Bogue Banks

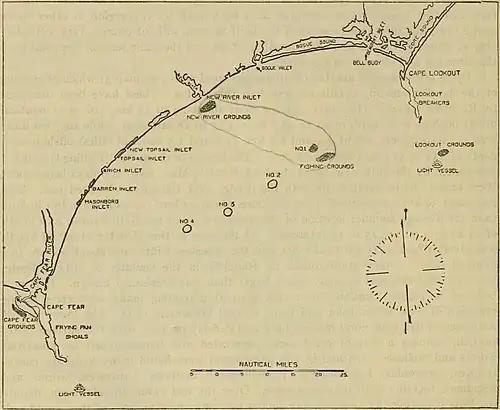
Map of Onslow Bay. Bogue Banks is the narrow barrier island separated from the mainland by Bogue Sound

Bogue Banks form a barrier island off the mainland of North Carolina in Carteret County. The island, separated from the mainland by Bogue Sound, runs east to west, with the ocean beaches facing due south. Bogue Banks is the only island on the Carteret County shore that has been developed with housing: numerous communities are located on the island and can be accessed by one of two bridges across Bogue Sound, either from Morehead City to Atlantic Beach, which is the more heavily traveled bridge, or from Cape Carteret to Emerald Isle. The communities of Bogue Banks are the most prominent of the Crystal Coast. NC 58 traverses a majority of the island's length. There are several hotels that dot the island, but most of the land contains private houses, some of which are rented out during the summer, or maritime forest. Stores and other commercial properties are limited to the five main communities.